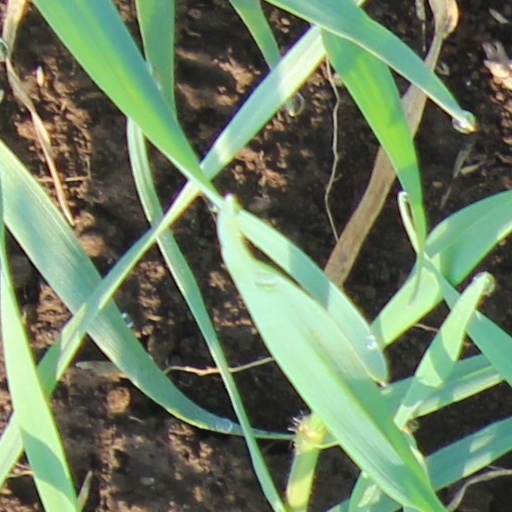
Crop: wheat